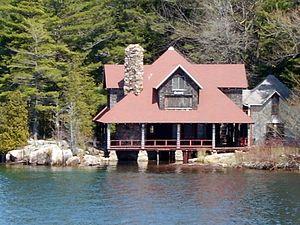
LÎle Deer fait partie de l'archipel des Mille-Îles. Elle est située entre les États-Unis et le Canada, près d'Alexandria Bay. Elle appartient dans sa totalité à la Russell Trust Association et est utilisé comme refuge secret des Skull and Bones.
La Skull and Bones est une société secrète de l'université Yale aux États-Unis. Ce groupe est aussi connu par les anglophones sous les noms « Chapter 322 » et « Brotherhood of Death ».